Juan Martín del Potro

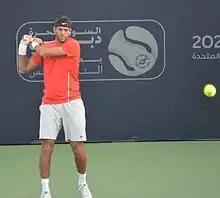
Del Potro at the 2014 Dubai Tennis Championships

When asked to play for Argentina in the Davis Cup, del Potro declined, arguing problems with the press and the team, and his decision to prioritize his personal career.